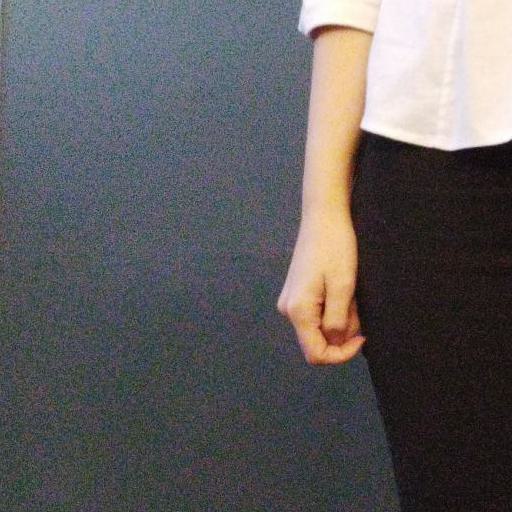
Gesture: no_gesture